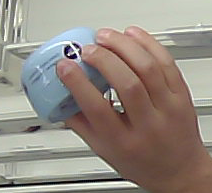
Product: nivea_baby